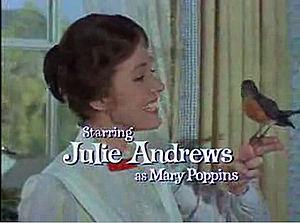
Mary Poppins est un film musical américain de Robert Stevenson adapté du roman éponyme de Pamela L. Travers et sorti en 1964. Mêlant prises de vues réelles et animation, il est considéré comme le 23ᵉ long métrage d'animation des studios Disney.